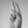
ASL letter: U